Narain Karthikeyan

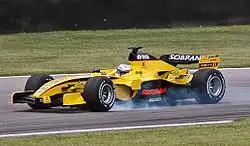
Karthikeyan locking his brakes during qualifying at the 2005 United States Grand Prix

On 1 February 2005, Karthikeyan announced that he had signed a preliminary deal with the Jordan Formula One team and said that he would be their main driver for the 2005 Formula One season, making him India's first Formula One racing driver. His partner was Portuguese driver Tiago Monteiro. Karthikeyan completed the necessary testing distance of 300 km in an F1 car in order to gain his superlicence at the Silverstone Circuit on 10 February.